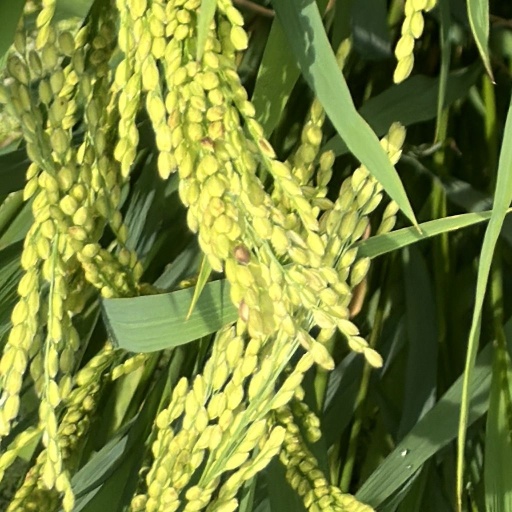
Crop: rice